Canadian Museum of History

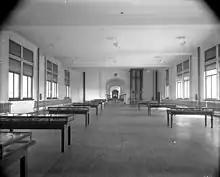
Vitrines filled with items for a temporary exhibition at the National Museum of Canada in 1912

Under the Department of Mines, the museum formally established an anthropology division under the direction of Edward Sapir in 1910. Another anthropologist, Marius Barbeau, was also hired by the museum in the following year to assist Sapir. The anthropology division was charged with the preservation of the cultural heritage of people in Canada and assembling objects related to these cultures. Under Sapir's direction, the institution's research initially focused on Aboriginal communities across Canada they believed were imperilled by rapid acculturation. The museum's first anthropological exhibits were organized by Sapir and his protege, Franz Boas. Since this period, the museum had become a centre for Canadian anthropology, having attracted notable anthropologists including Diamond Jenness after the Second World War.